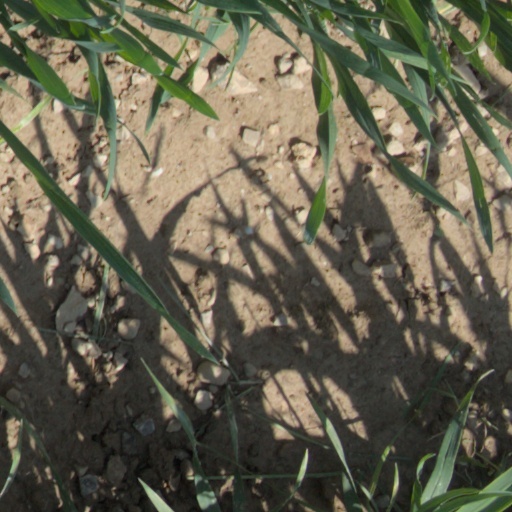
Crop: wheat